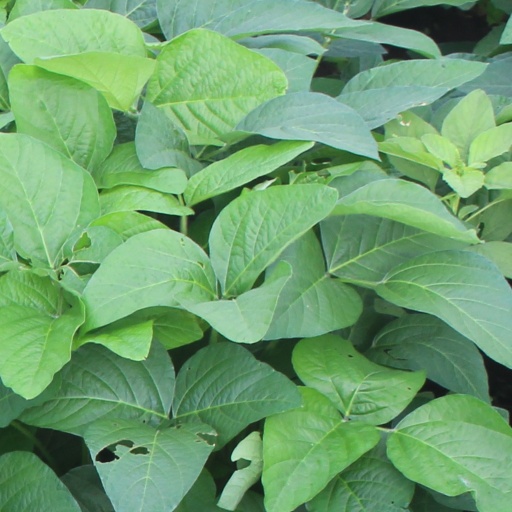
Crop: soybean